Recep Tayyip Erdoğan

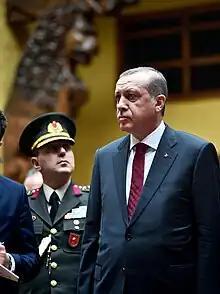
Erdoğan during an official visit to Peru, with a member of the Turkish army behind him

Under Erdoğan's government, the number of airports in Turkey increased from 26 to 50 in the period of 10 years. Between the founding of the Republic of Turkey in 1923 and 2002, there had been 6,000 km of dual carriageway roads created. Between 2002 and 2011, another 13,500 km of expressway were built. Due to these measures, the number of motor accidents fell by 50 percent. For the first time in Turkish history, high speed railway lines were constructed, and the country's high-speed train service began in 2009. In 8 years, 1,076 km of railway were built and 5,449 km of railway renewed. The construction of Marmaray, an undersea rail tunnel under the Bosphorus strait, started in 2004. It was inaugurated on the 90th anniversary of the Turkish Republic 29 October 2013. The inauguration of the Yavuz Sultan Selim Bridge, the third bridge over the Bosphorus, was on 26 August 2016.